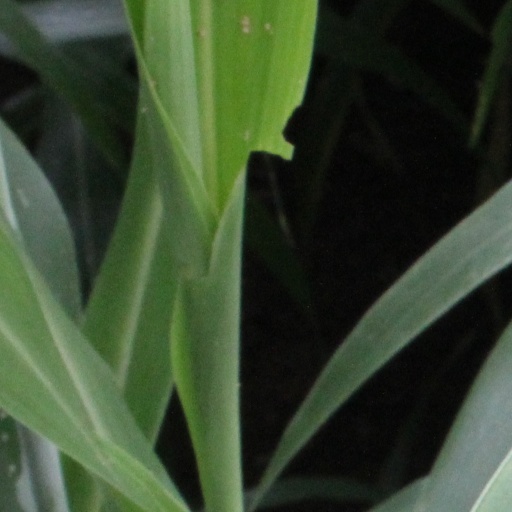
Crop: sorghum